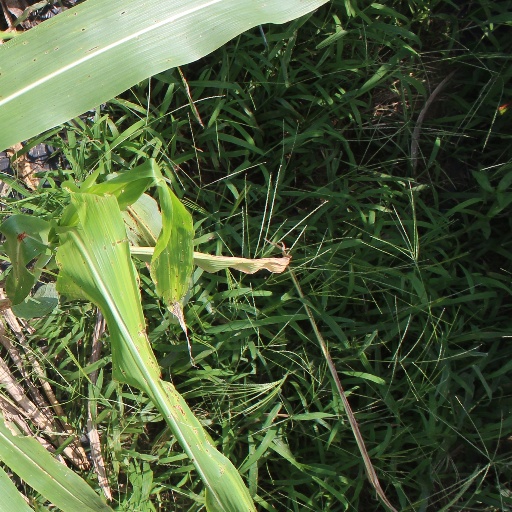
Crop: sorghum